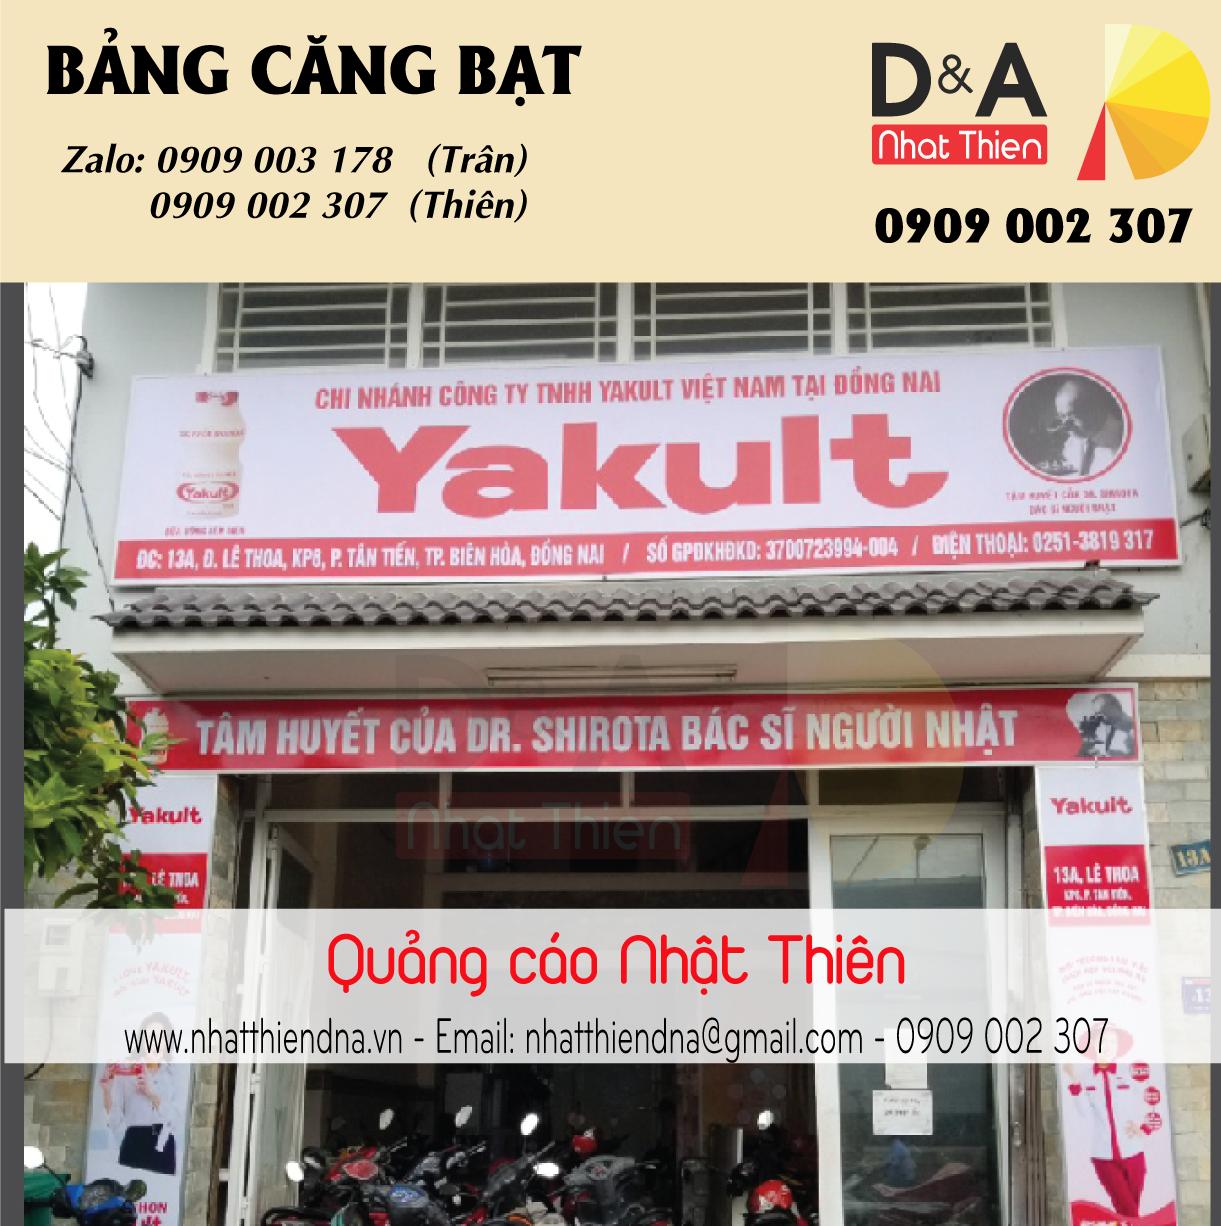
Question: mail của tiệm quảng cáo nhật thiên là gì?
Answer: nhatthiendna@gmail. com